Exhumation and reburial of Richard III of England

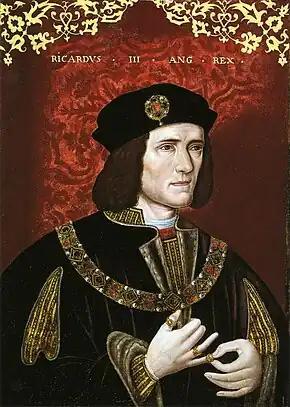
Richard III, by an unknown artist, late 16th century. The raised right shoulder was a visible sign of Richard's spinal deformity.

King Richard III of England was killed fighting the forces of Henry Tudor at the Battle of Bosworth in 1485, the last major battle of the Wars of the Roses. The Welsh poet Guto'r Glyn credited Richard's death to Sir Rhys ap Thomas, a Welsh member of Henry's army who was said to have struck the fatal blow. Richard III was the last English king to be killed in battle.